Inge Lehmann

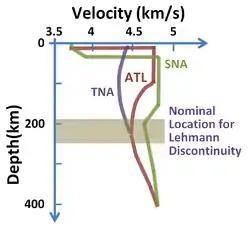
A modern understanding of the Lehmann discontinuity: velocity of seismic "S"-waves in the Earth near the surface in three tectonic provinces: TNA = Tectonic North America SNA = Shield North America and ATL = North Atlantic.

In 1925, Lehmann was assigned to be the assistant of seismologist Niels Erik Nørlund. She took an interest in his field, and she began studying it on her own. She was chosen as a delegate for Denmark to attend the International Union of Geodesy and Geophysics in 1927—a role she filled another eight times over the next forty years. By 1928, Lehmann obtained a "magister scientiarum" in seismology, and she was appointed head of the Geodætisk Institut's seismological department the same year. In this position, she was responsible for overseeing the operation of three seismographic observatories, two of which were in Greenland. She personally operated the one in Copenhagen, producing reports based on its readings. Though it was not part of her job, Lehmann also engaged in research at the facility.